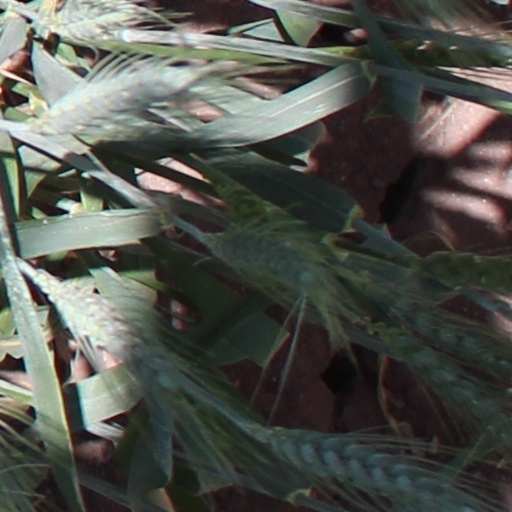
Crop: wheat